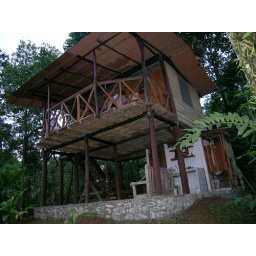
tree house in the rainforest